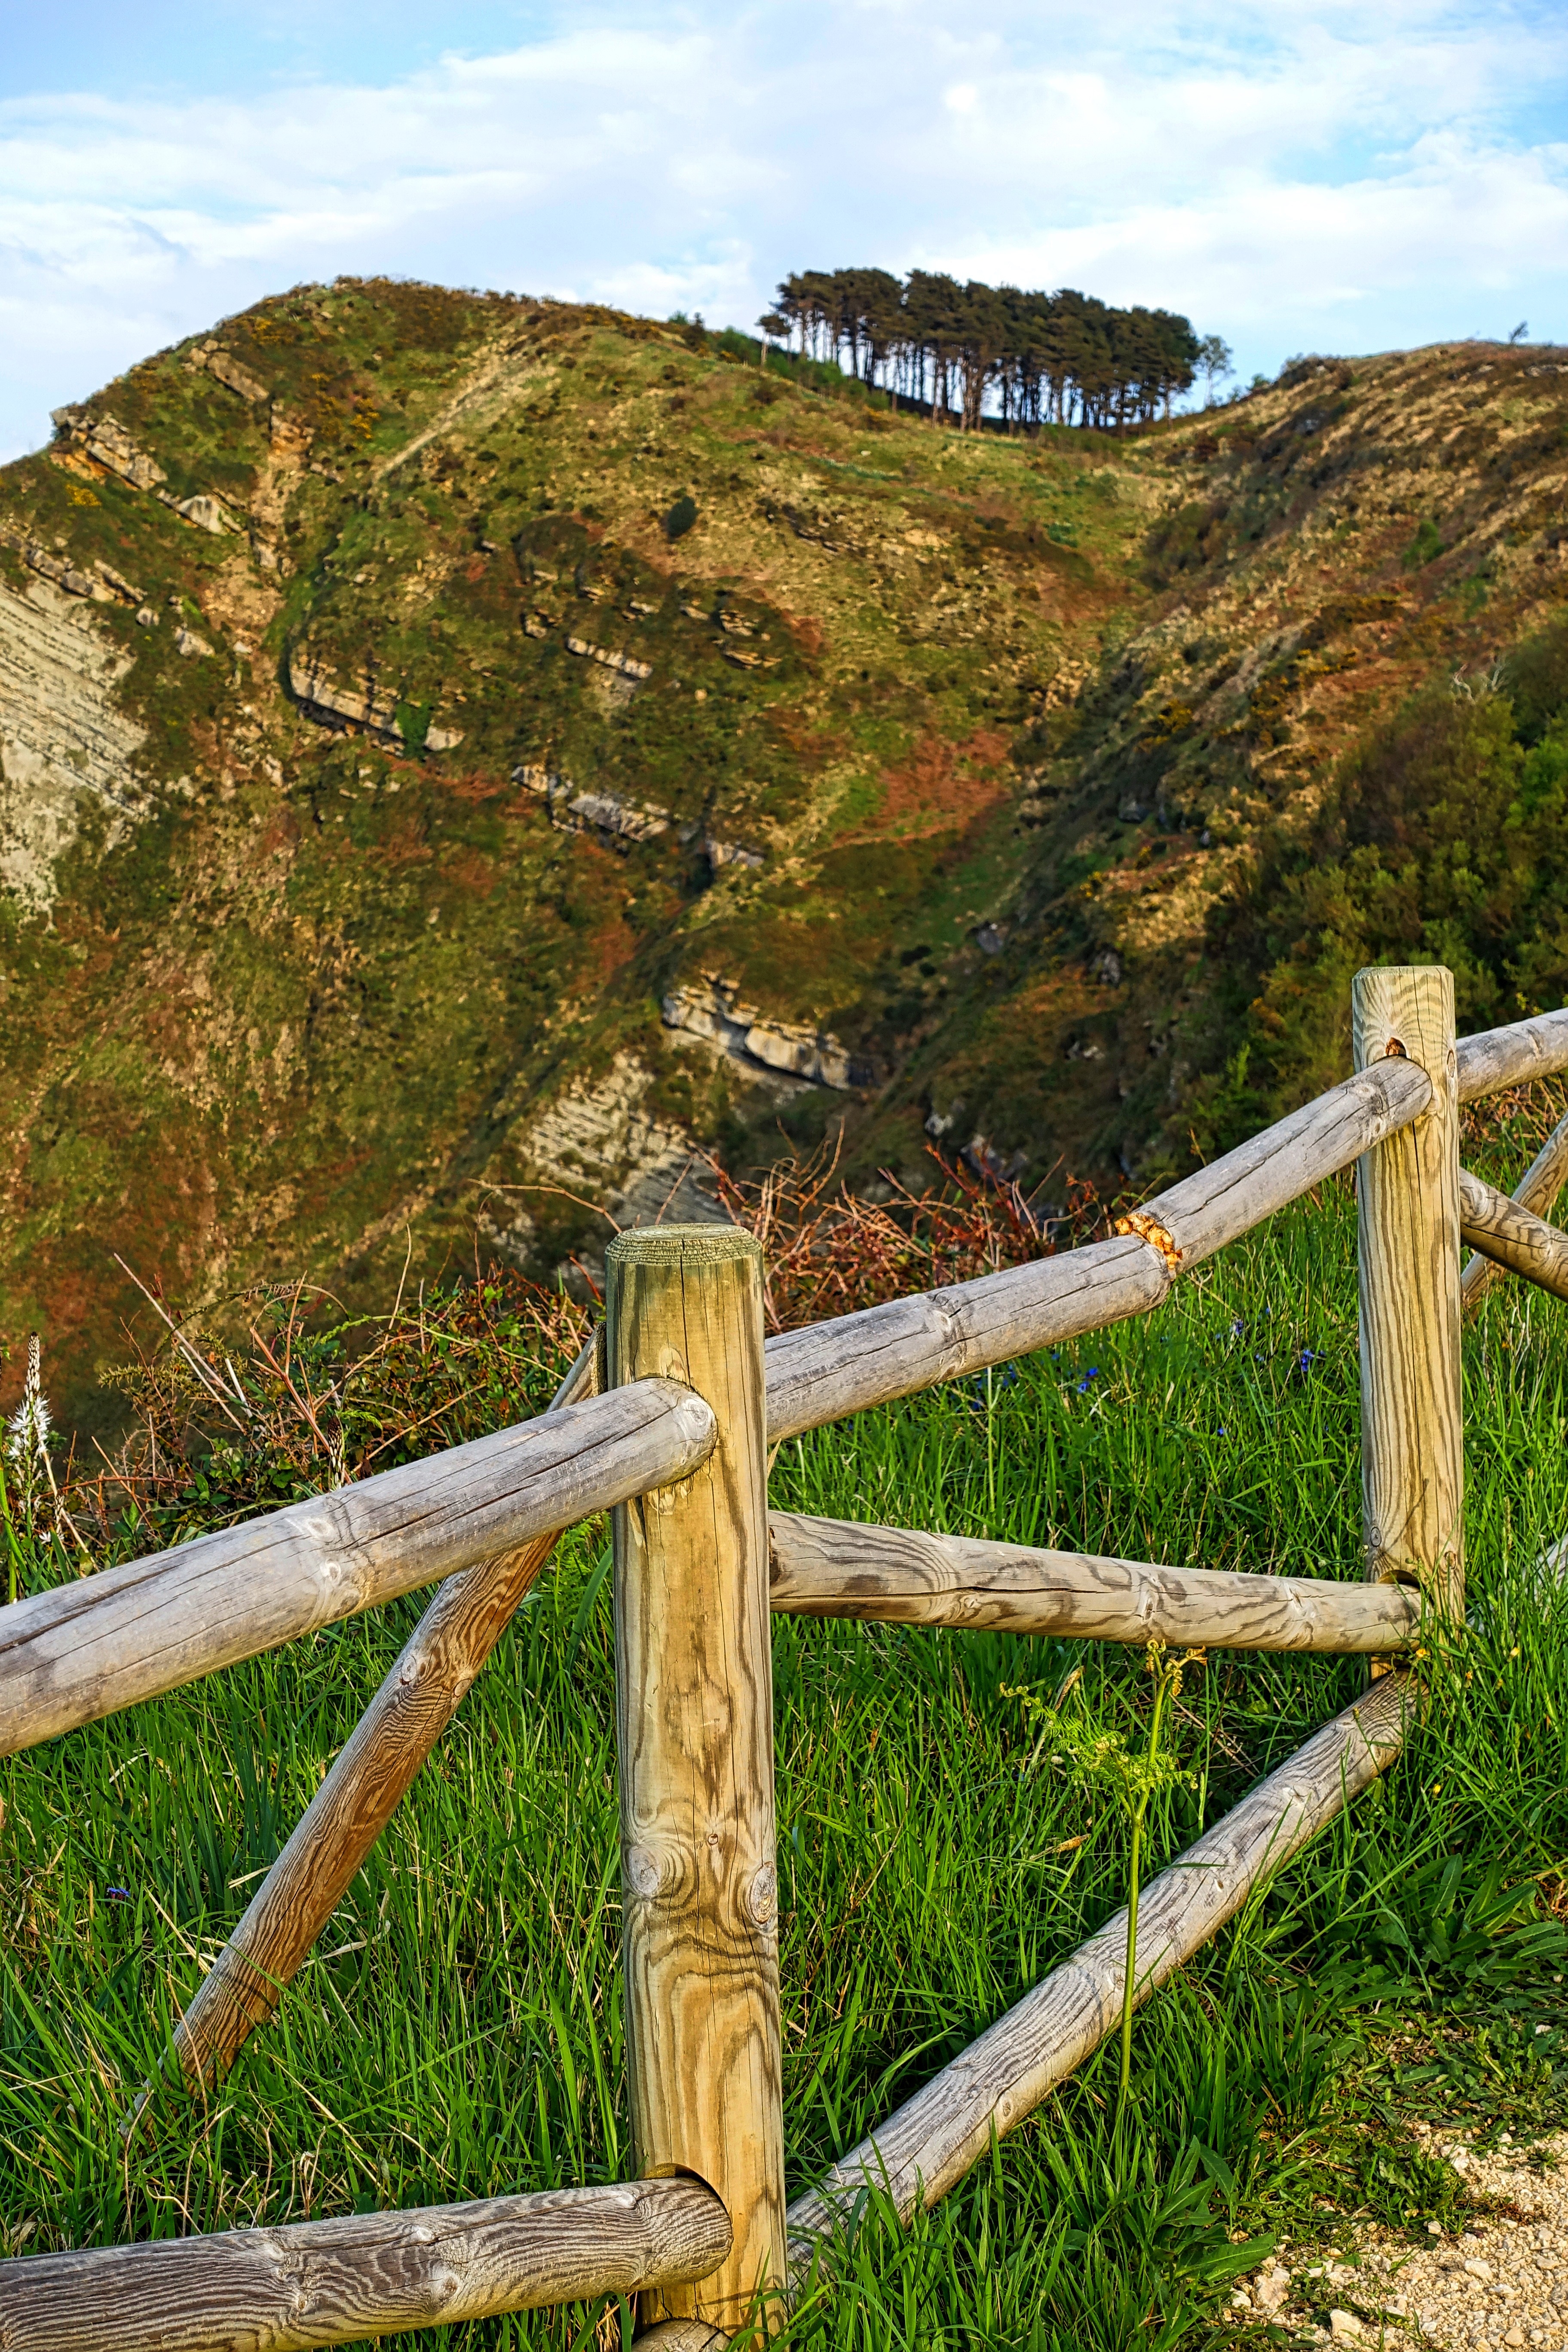
landscape, tree, nature, horizon, mountain, fence, trail, bridge, rural, scenic, scenery, trees, wooden, habitat, rural area